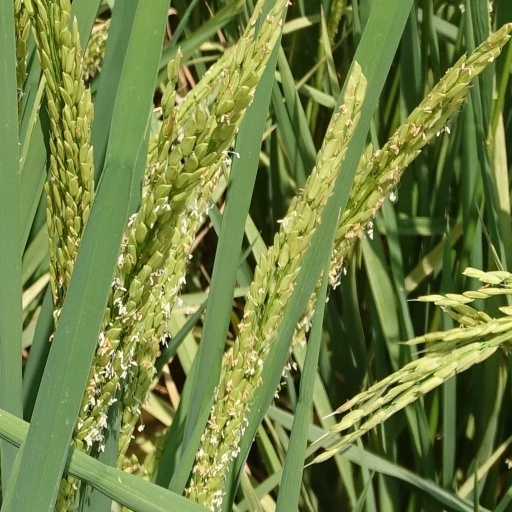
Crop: rice